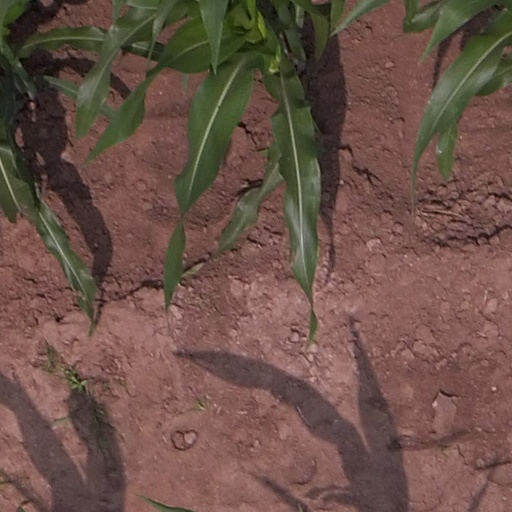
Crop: maize; corn